Italian Julian Alps

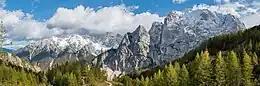
Julian Alps from Vrsic Pass

The Julian Alps begin on the southern side of Sella Carnizza in the Resia Valley and extend to Fella, Dolina and Bohinjka rivers. The Predil Pass divides the east and west sides of the Julians.